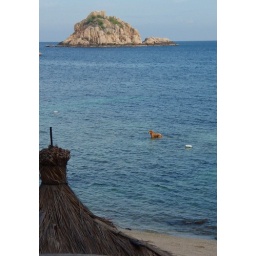
golden retriever beach dog - loved watching fish swimming about in the water